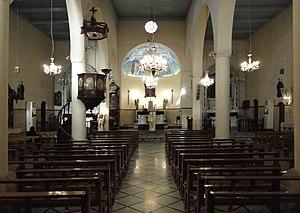
Intérieur de l'Église catholique syrienne à Damas, Syrie العربية: كنيسة السريان الكاثوليك من الداخل - دمشق - سوريا.